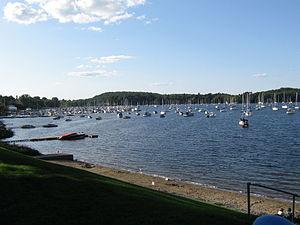
Colchester est une ville du Vermont aux États-Unis dans le comté de Chittenden. Elle fait partie de l'aire urbaine de Burlington. La population de Colchester était de 17 067 en 2010.